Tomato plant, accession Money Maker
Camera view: bottom (45 deg); turntable rotation: 0 degrees
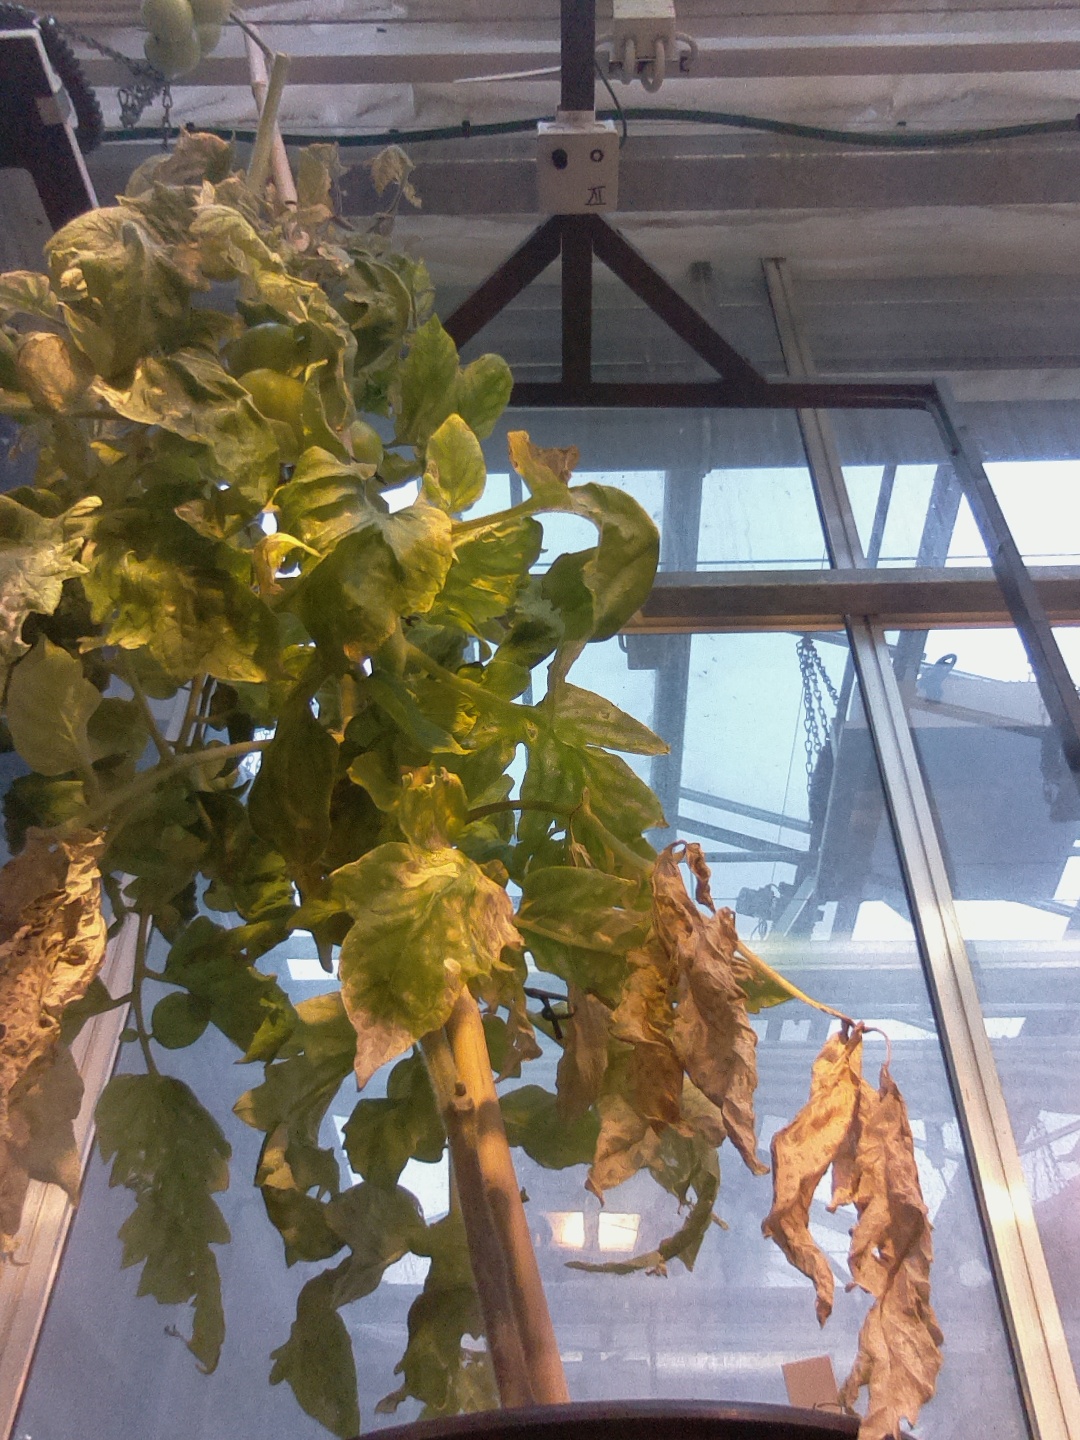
BBCH growth stage 79: 90% -100% of final fruit size